Wingen-sur-Moder

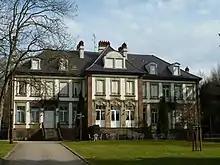
The Teutsch house

Two national heritage sites ("monuments historiques" or MH) are located in Wingen-sur-Moder.